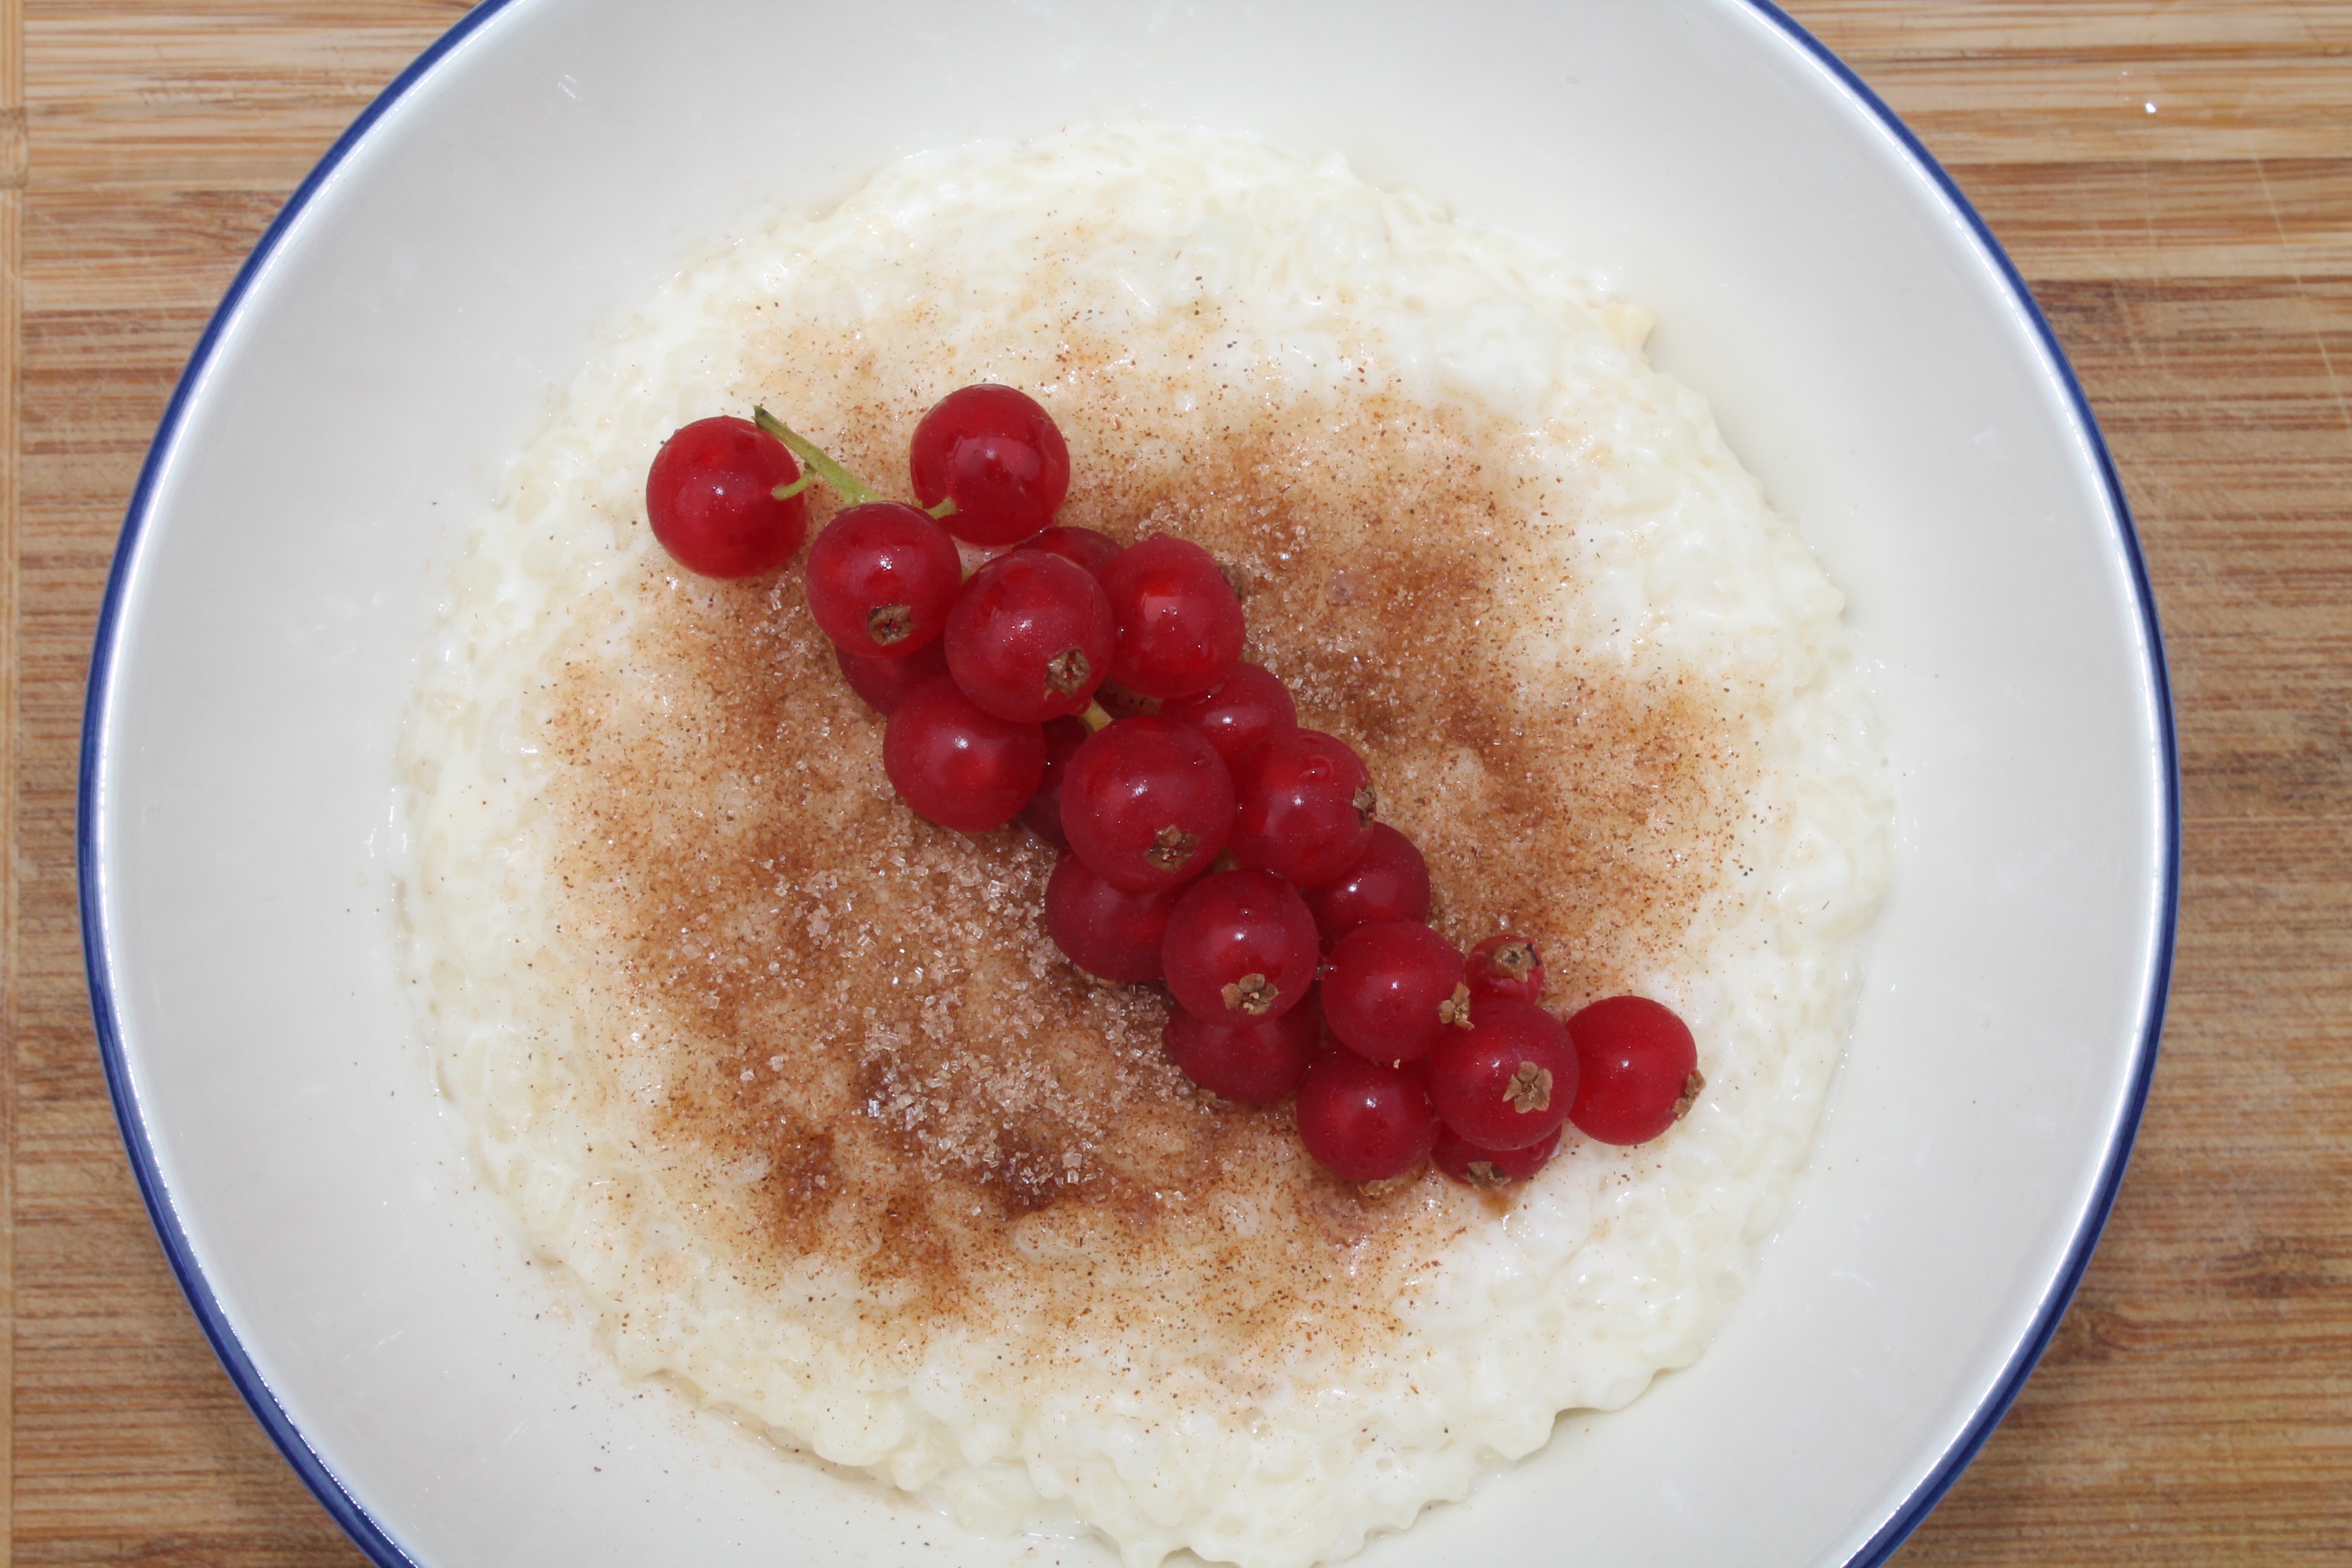
sweet, dish, meal, food, produce, breakfast, dessert, cuisine, delicious, cook, cereal, flavor, rice pudding